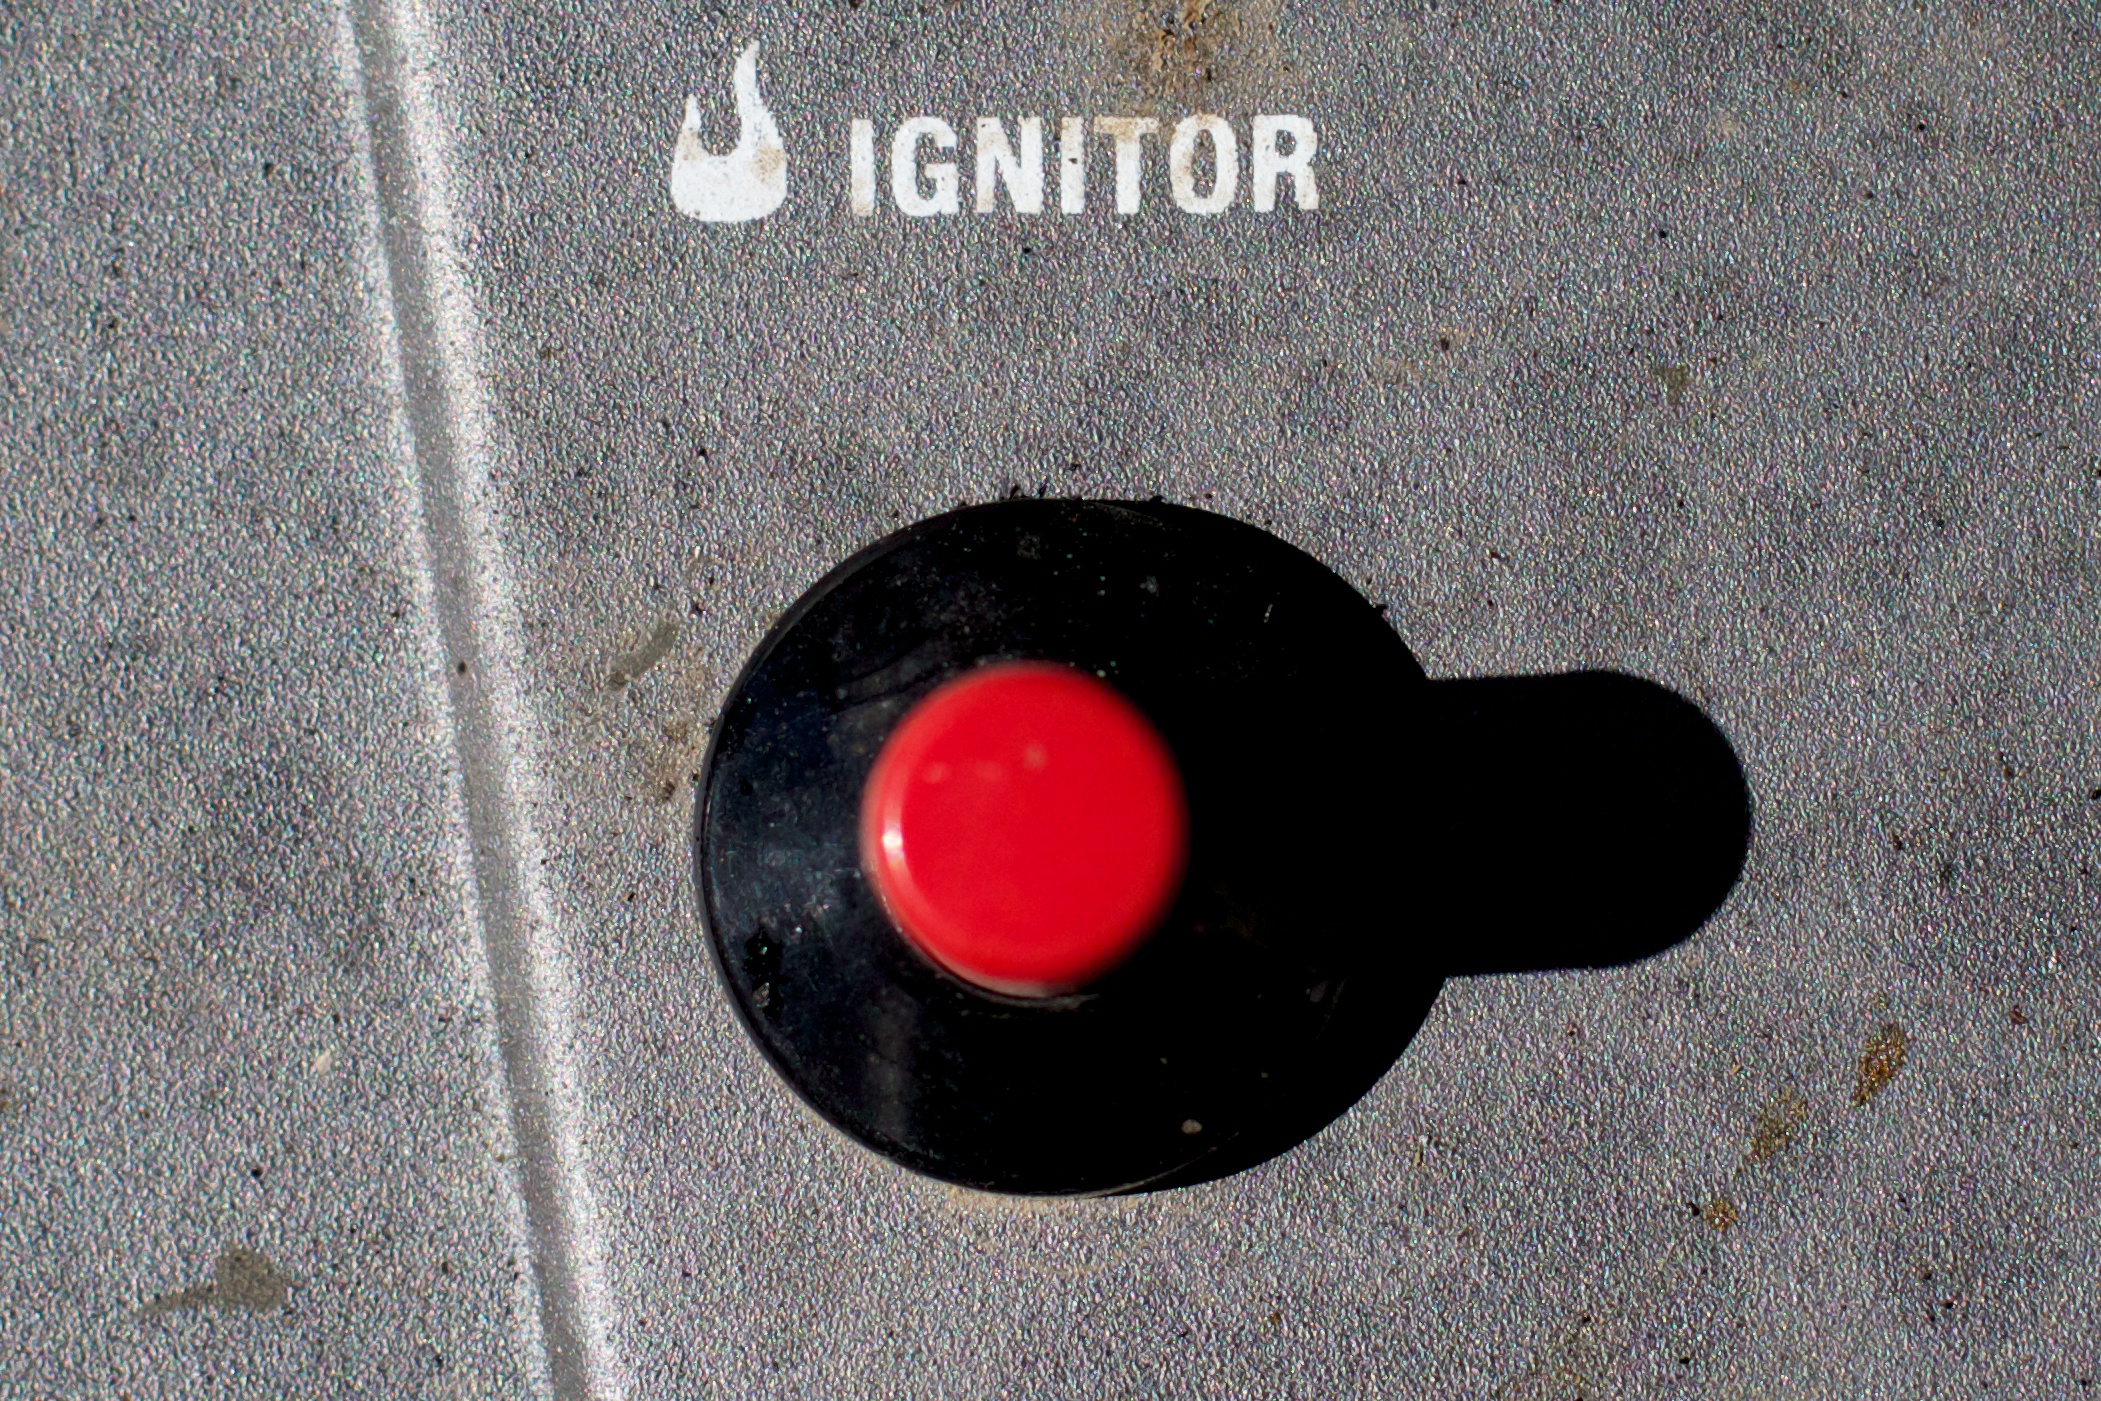
wheel, number, red, black, circle, eye, shape